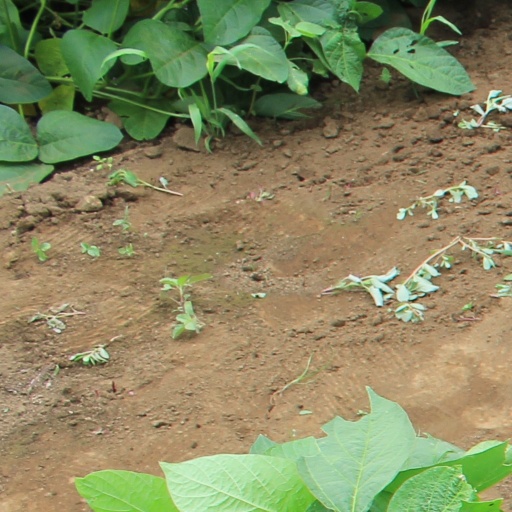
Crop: soybean